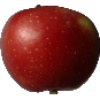
Label: Apple Braeburn 1